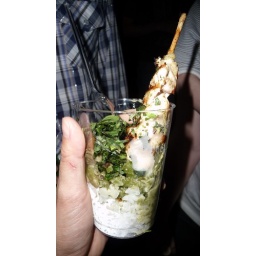
One, you put your chicken in a cup